Art Projects International

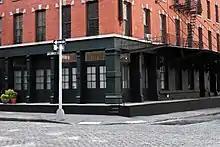
Art Projects International, Tribeca, New York City

Art Projects International is a contemporary art gallery located in TriBeCa, New York City. It focuses on works of art by leading contemporary artists with diverse international backgrounds.